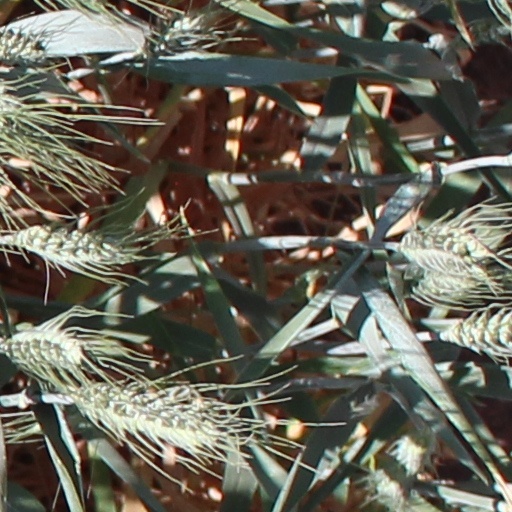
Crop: wheat